Romanian Village Party

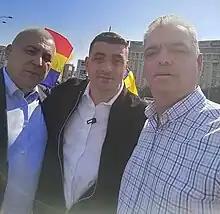
From left to right: Iulian Surugiu (president of the Party of the Patriots), George Simion (president of the Alliance for the Union of Romanians) and Marian Vișu-Iliescu, the president of the Romanian Village Party

On 21 November 2023 it became one of the founding members of the Sovereigntist Alliance led by the Alliance for the Union of Romanians.